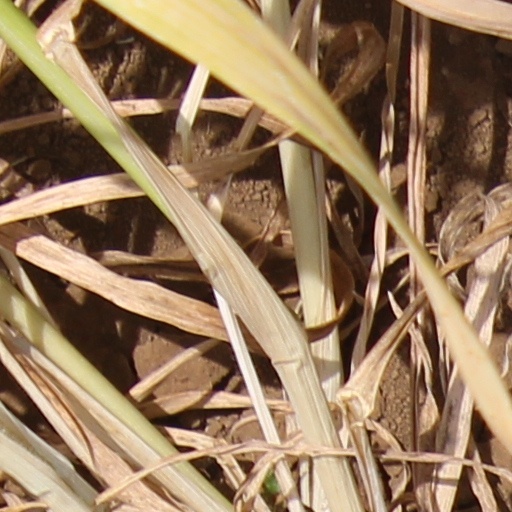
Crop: wheat